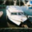
Label: ship